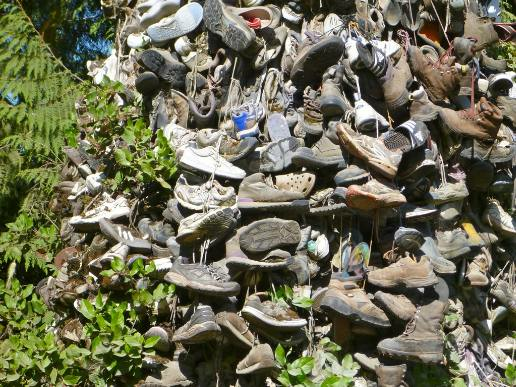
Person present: No